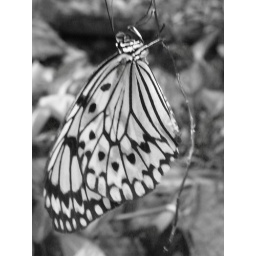
Butterfly in black in white